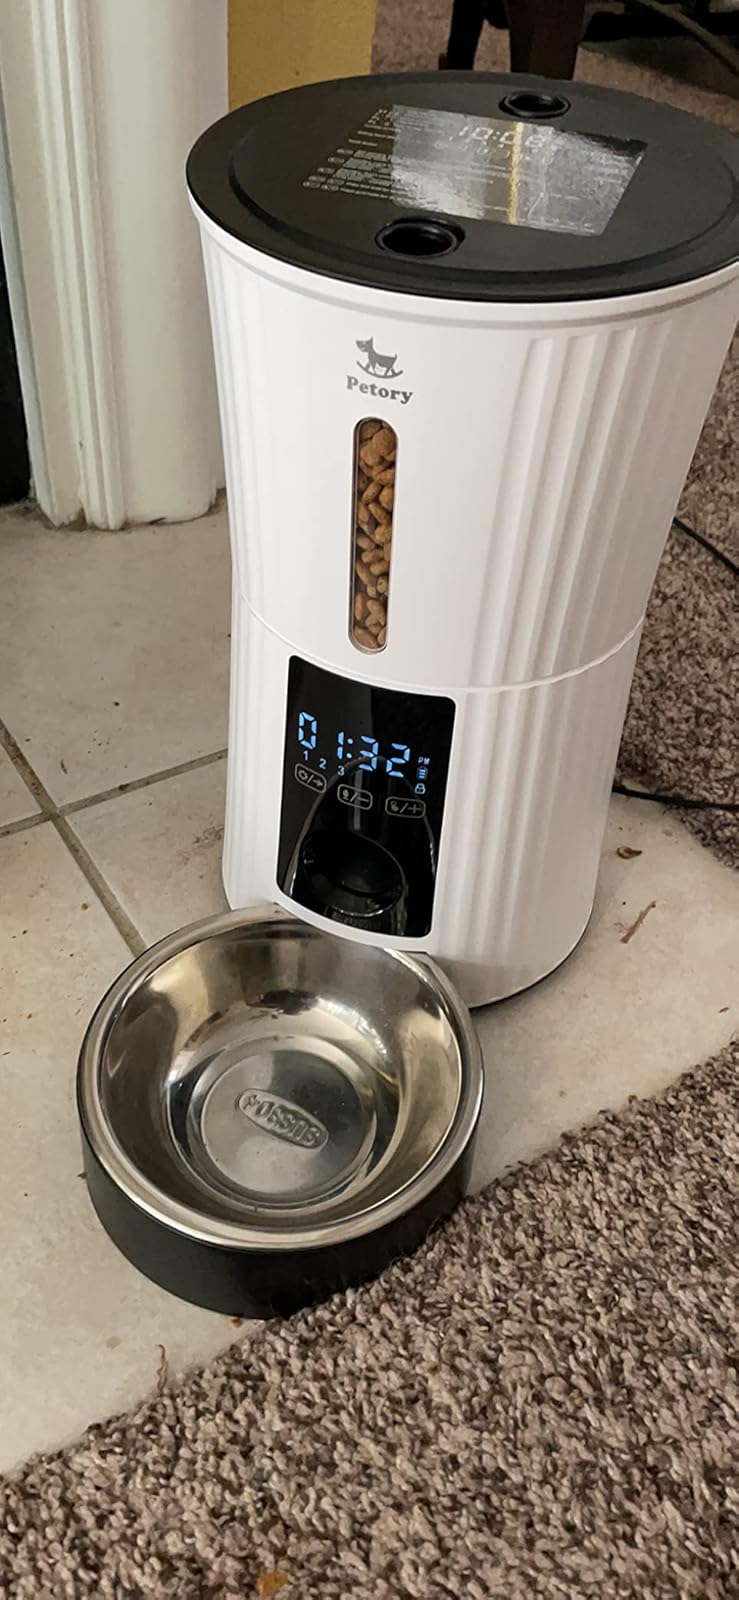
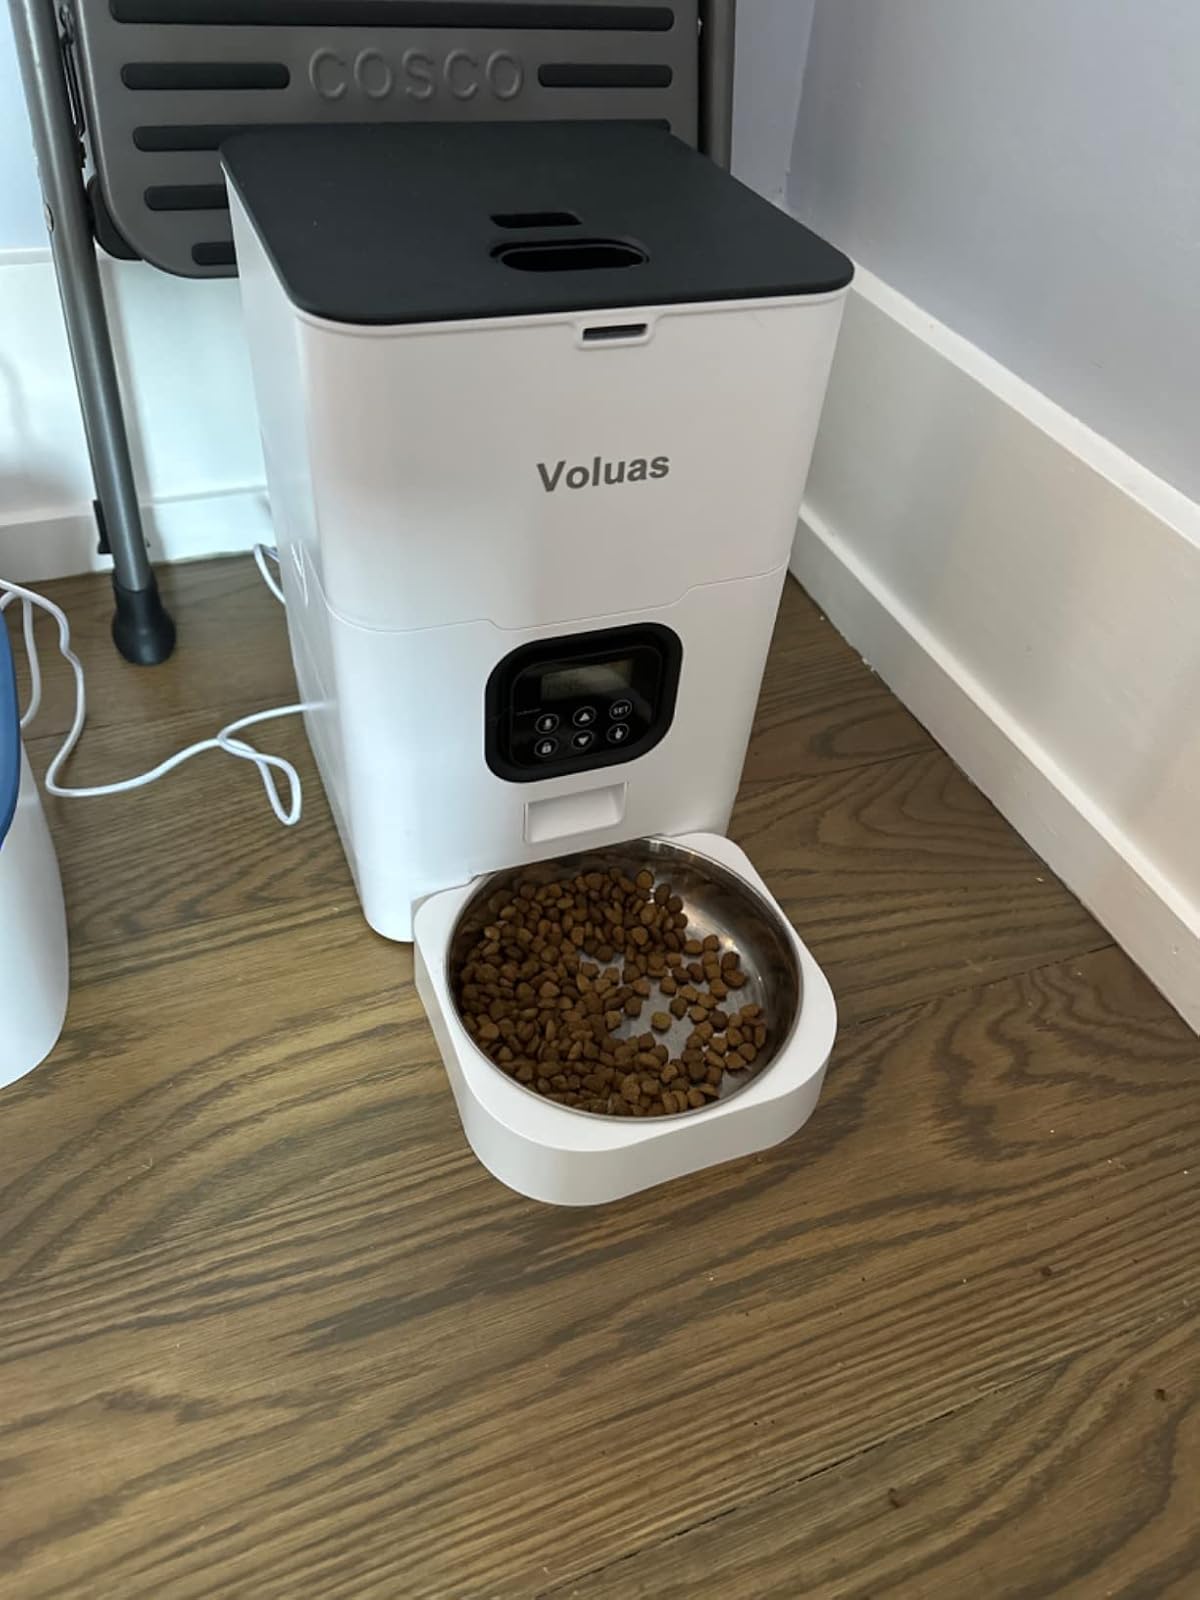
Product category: items_feeder
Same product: no